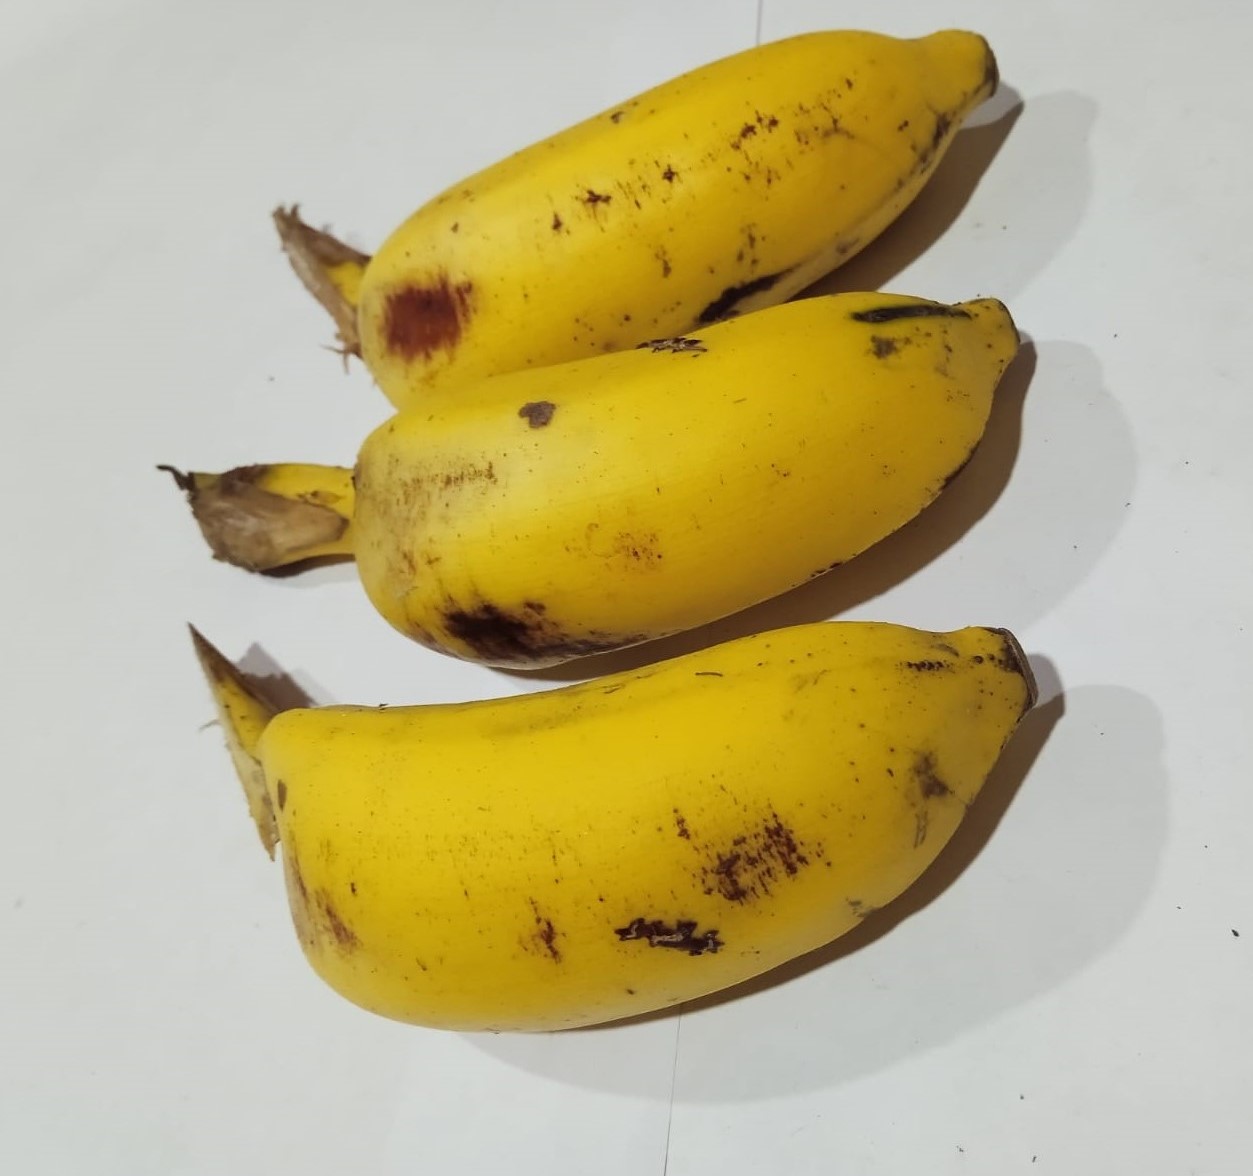
Fruit: banana
Condition: fresh